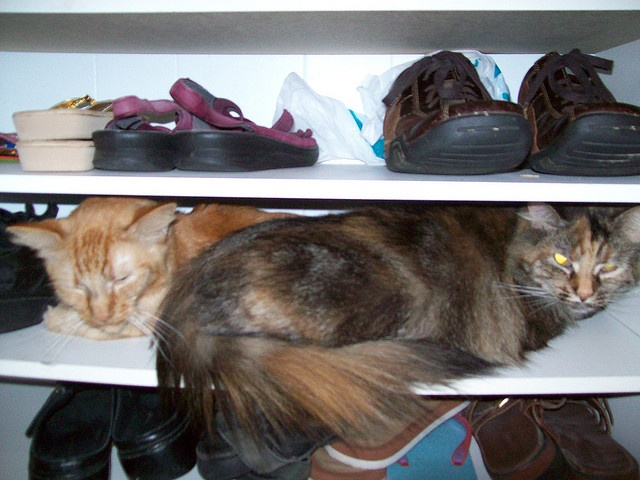
two cats, one orange and one gray, sit on  a shelf intended for shoes
Two cats are sleeping on a shelf for shoes.
A couple of cats just hanging out on some shoe shelves.
A couple of cats sitting on top of a white shelf.
A pair of cats sit on a shelf together.